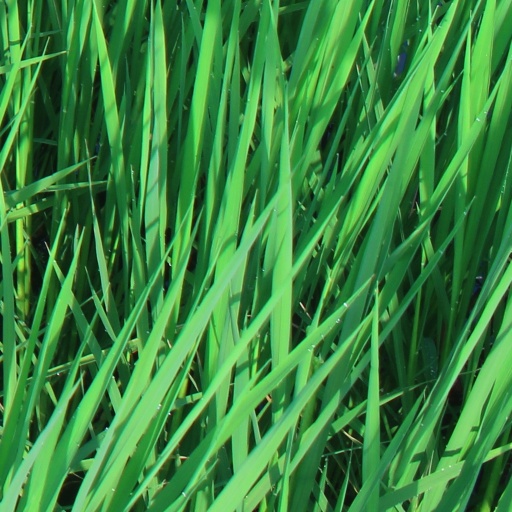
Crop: rice